Canis lupus dingo

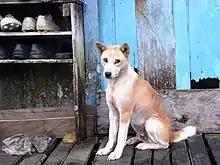
Iban hunting dog, Kalimantan, Indonesia

In 1995, a researcher compared the skull morphology of the dingo to those of other dogs and wolves and concluded that the dingo was a primitive dog that may have evolved from either the Indian wolf ("C. l. pallipes") or the Arabian wolf ("C. l. arabs"). Based on phenotype, the same researcher proposes that in the past, dingoes were widespread across the planet, but had declined due to admixture with domestic dogs. Dingoes were thought to exist in Australia as wild dogs, rare in New Guinea, but common in Sulawesi and in northern and central Thailand. Relic populations were thought to occur in Cambodia, China, India, Indonesia, Laos, Malaysia, Myanmar, Papua New Guinea, the Philippines and Vietnam. However, morphological comparisons (based on skull measurements) had not been undertaken on specimens to provide a better understanding. Later DNA studies indicate this proposed wide distribution to be incorrect.